Tan Malaka

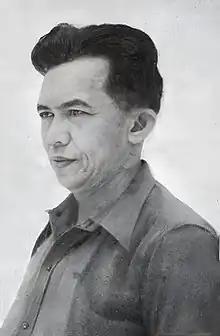
Ibrahim Simabua Sutan Malaka, portrait as published in his autobiography

Ibrahim Simabua Datuak (posthumous) Sutan Malaka also known as Tan Malaka (2 June 1897 – 21 February 1949) was an Indonesian statesman, teacher, Marxist, philosopher, founder of Struggle Union ("Persatuan Perjuangan") and Murba Party, independent guerrilla and spy, Indonesian fighter, and national hero. "Tempo" credited him as "Father of the Republic of Indonesia" (Indonesian: "Bapak Republik Indonesia").